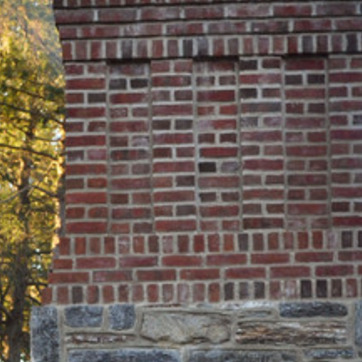
Material: brick